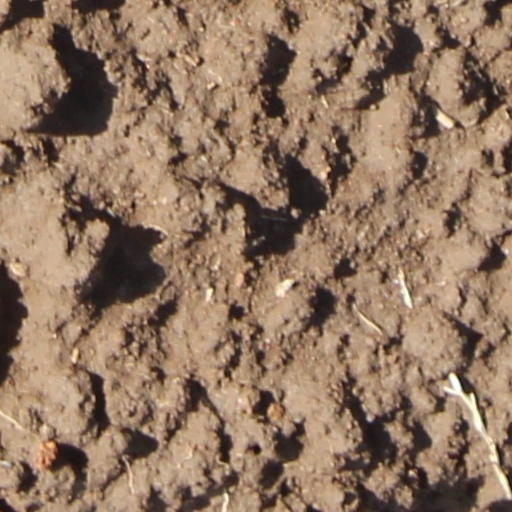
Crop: wheat